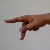
The image shows a hand gesture representing the letter 'P' in Indian Sign Language.